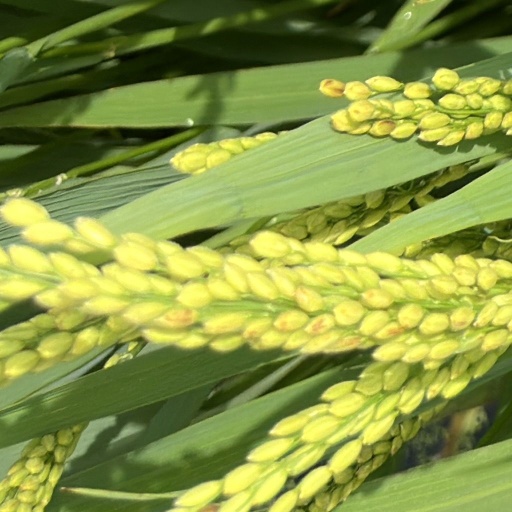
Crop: rice